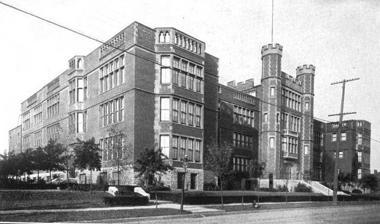
Building: McKinley Classical Leadership Academy
Country: United States of America
Year built: 1904
Magnet school in St. Louis, Missouri, United States McKinley Classical Leadership Academy McKinley High School in 1910 Address 2156 Russell Street St. Louis , Missouri 63104 United States Coordinates 38°36′36″N 90°13′12″W / 38.61000°N 90.22000°W / 38.61000; -90.22000 Information Type Magnet school Established 1904 School district St. Louis Public Schools Superintendent Millicent Borishade (Interm) Principal La’Ron Haymore Teaching staff 40.00 (on an FTE basis) Grades 6–12 Enrollment 559 (2022-23) Student to teacher ratio 13.98 Campus type Urban Color(s) Black and gold Athletics conference Public High League Mascot Goldbug Website www .slps .org /mckinleycla McKinley Classical Leadership Academy (also known as McKinley High School ) is a magnet middle and high school for gifted and talented students in St. Louis, Missouri . It is part of the St. Louis Public Schools district. McKinley opened in 1904 as the first comprehensive public high school in south St. Louis and closed in 1988. The school has been operating as a magnet middle school since the 1990s. It reopened as a high school in 2007. It graduated nine students in May of 2011. Notable alumni Jim Kekeris – NFL player, attended while the school was a public high school Stillman Rouse – NFL player, attended while the school was a public high school Jo Jo White – Naismith Memorial Basketball Hall of Famer , attended while the school was a public high school [["Classy" Freddy Blassie - WWE Hall of Fame attended while the school was a public high school References